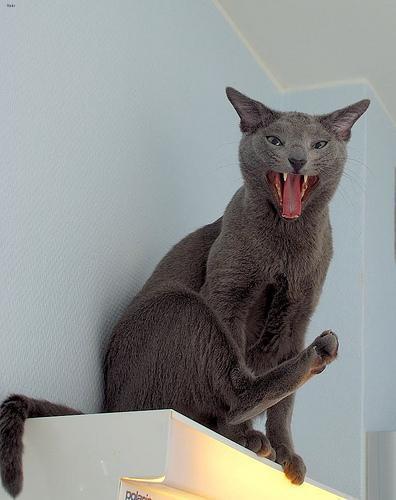
Russian Blue